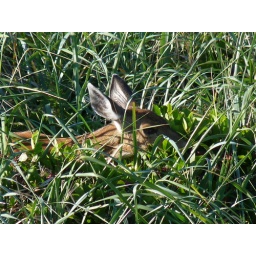
This cutie was eating grass near our campsite on the beach.